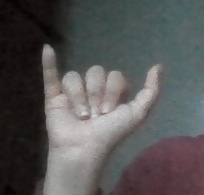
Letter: ya